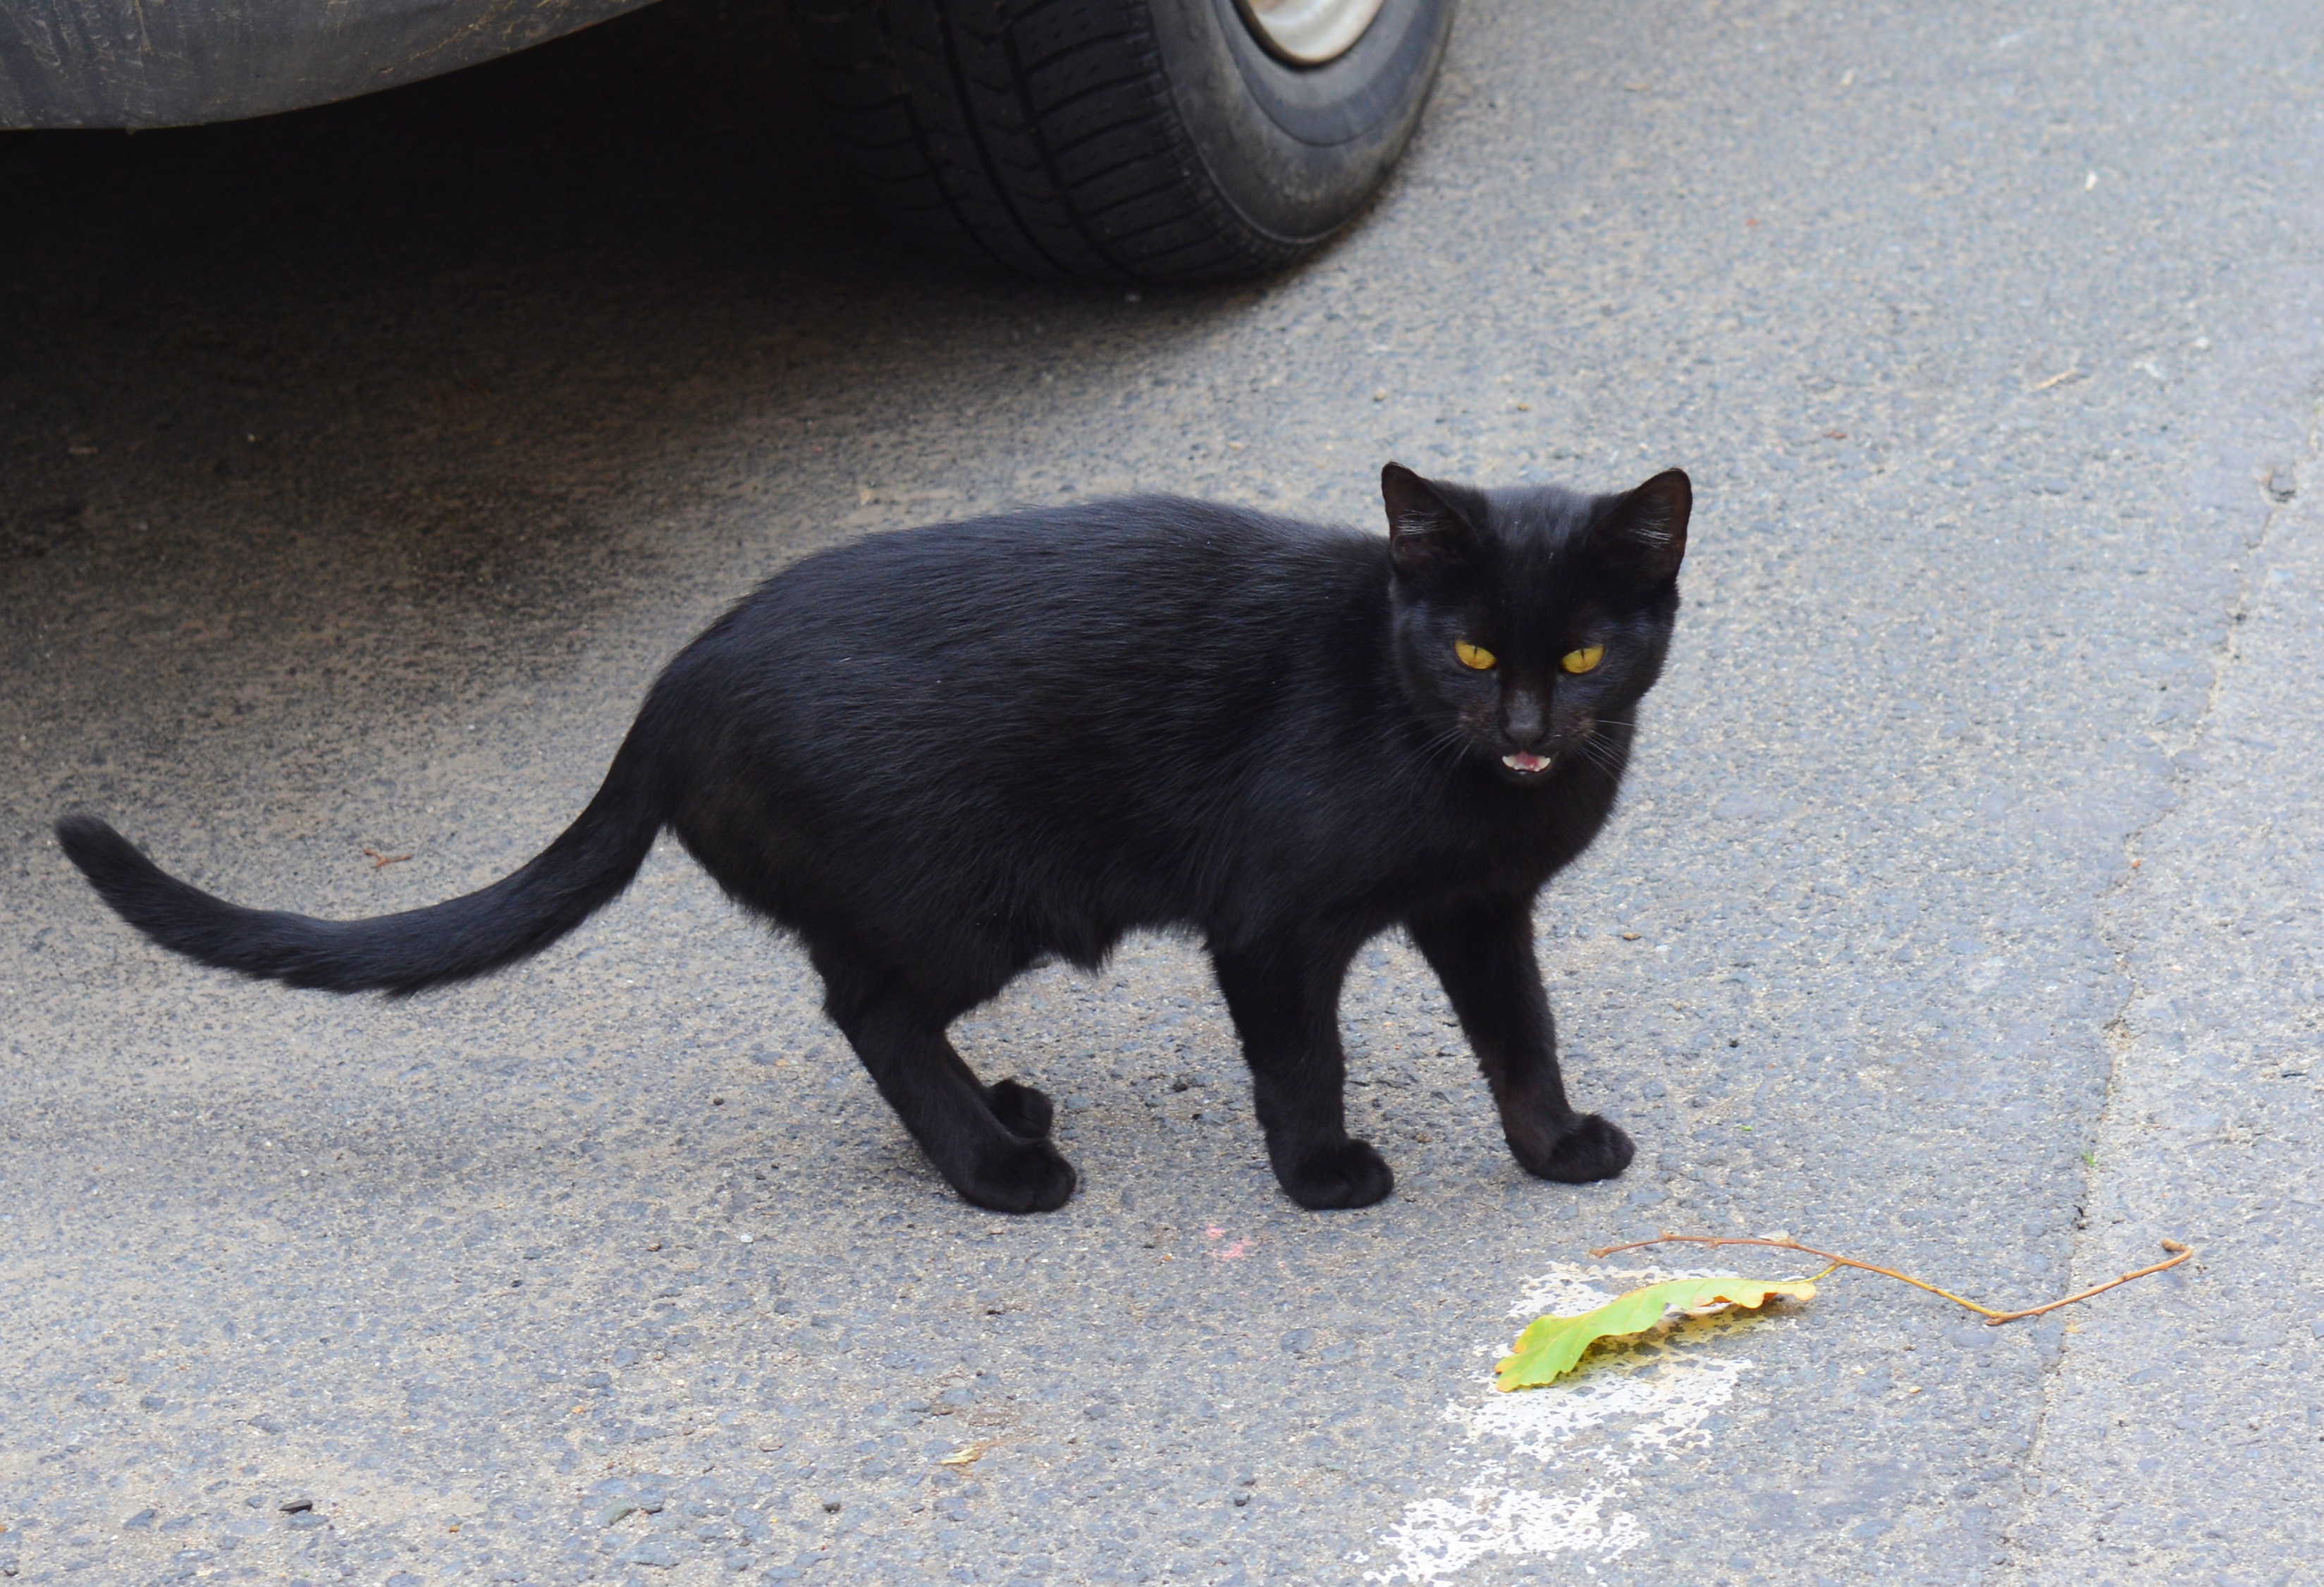
nature, animal, europe, pet, kitten, cat, feline, mammal, black cat, nikon, black, fauna, pets, cats, whiskers, animals, vertebrate, chat, 28, gato, nikkor, chats, streetcats, d800, nikond800, bulgaria, nikkor357028, 3570, straycats, sozopol, small to medium sized cats, cat like mammal, domestic short haired cat